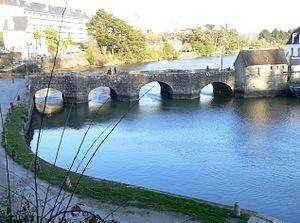
Pont d'Auray, sur le Loc'h (ou Rivière d'Auray)
La rivière d'Auray est une ria qui commence à Auray, dans le département du Morbihan dans la région Bretagne. C'est la ria du Loc'h. La rivière d'Auray se jette dans le golfe du Morbihan et est navigable.